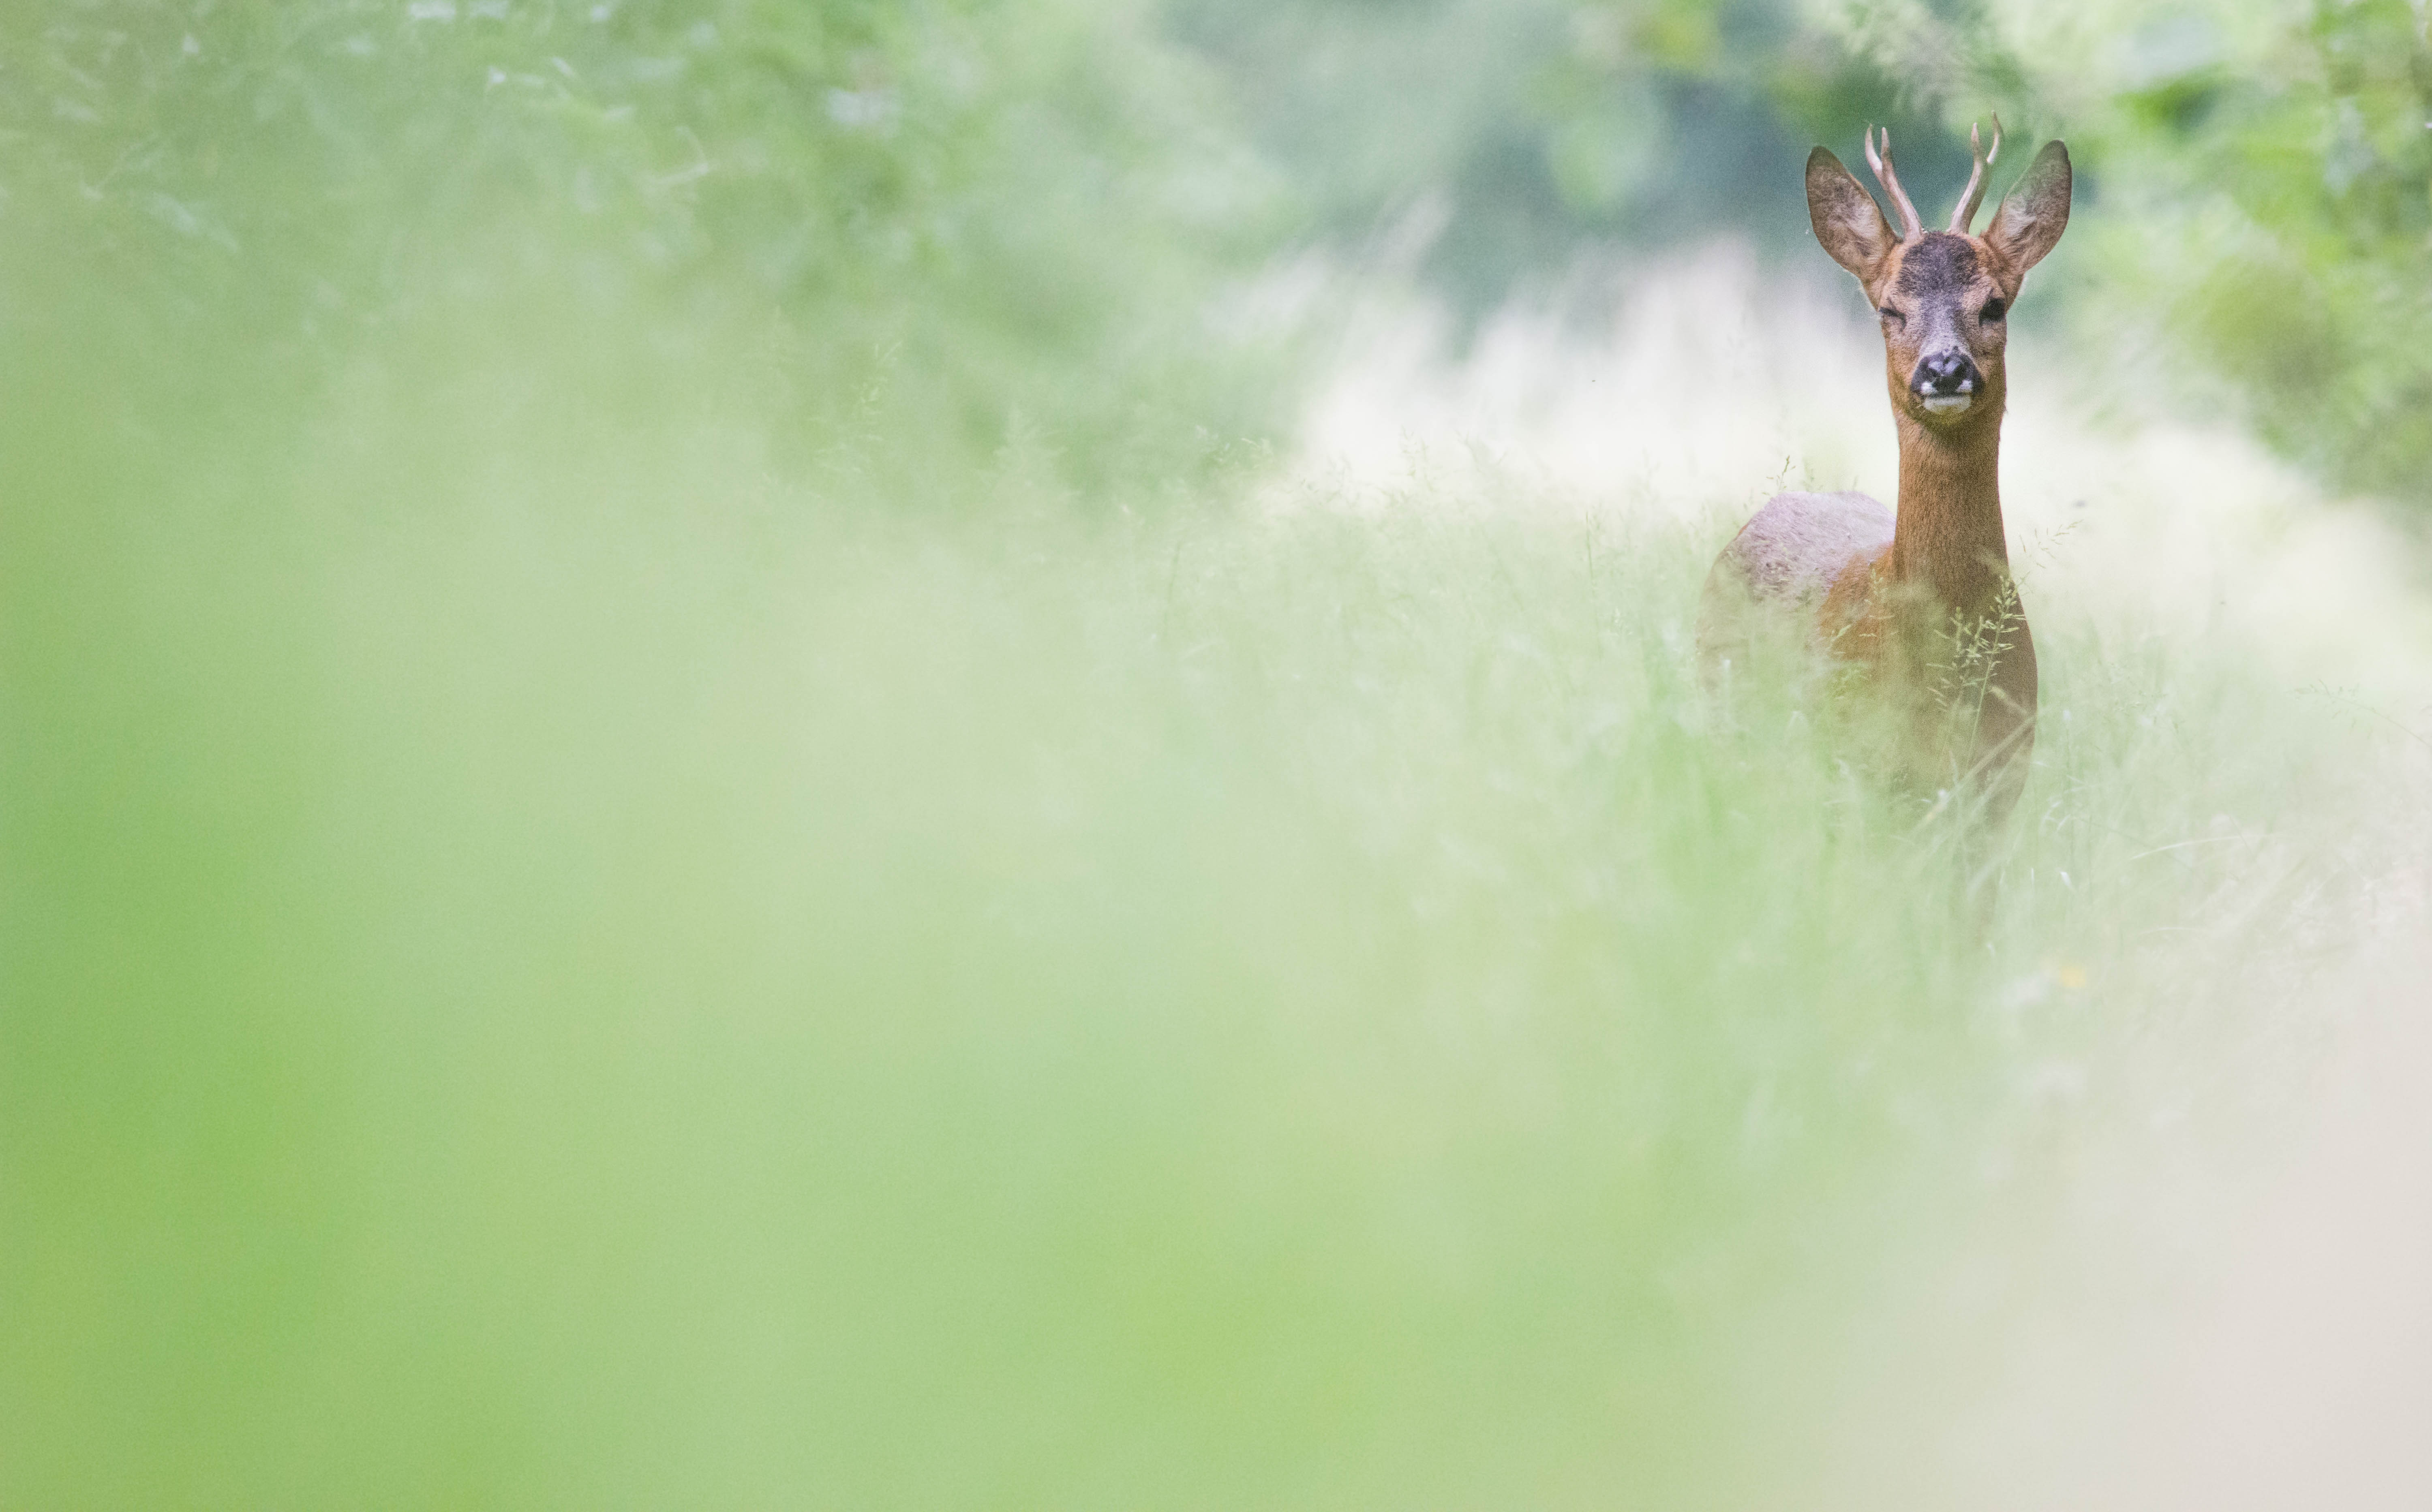
nature, forest, wildlife, wild deer, mammal, animals, vertebrate, deer, beauty, graceful, impressive, bird, green, yellow, season, fox, red, colour, black, white bee, fauna, grass, tail, grass family, antler